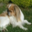
Label: dog